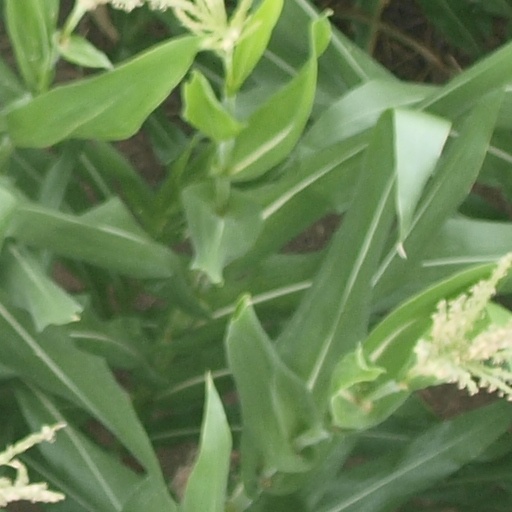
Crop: maize; corn